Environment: real
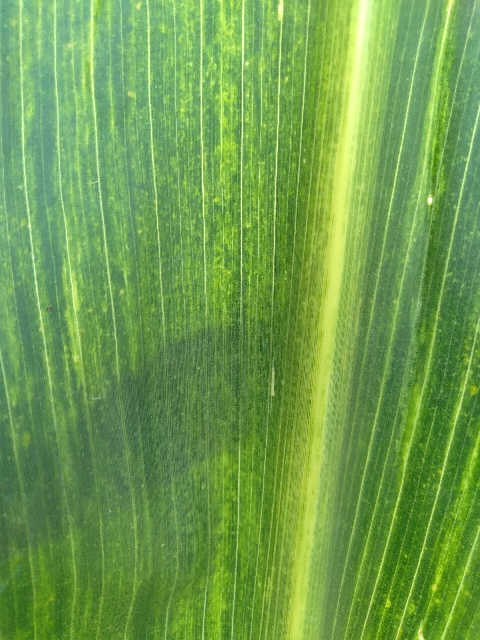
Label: lethal_necrosis